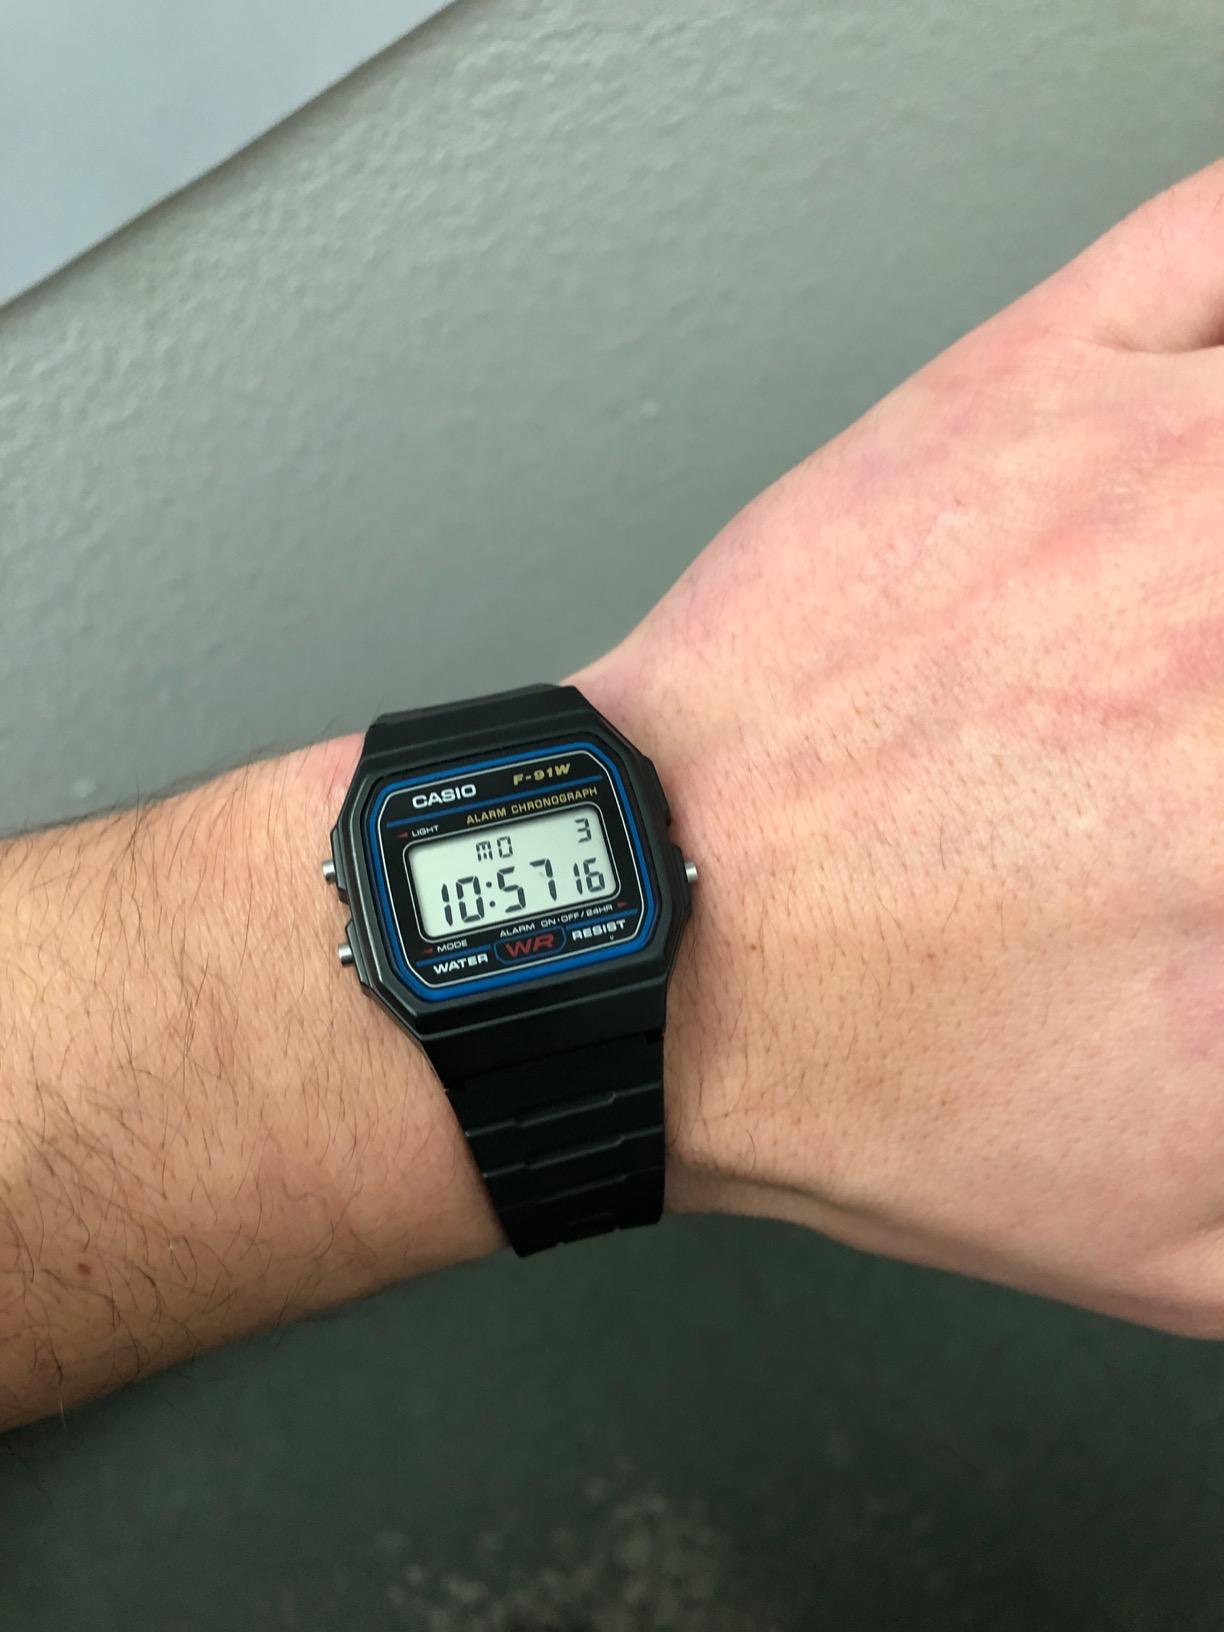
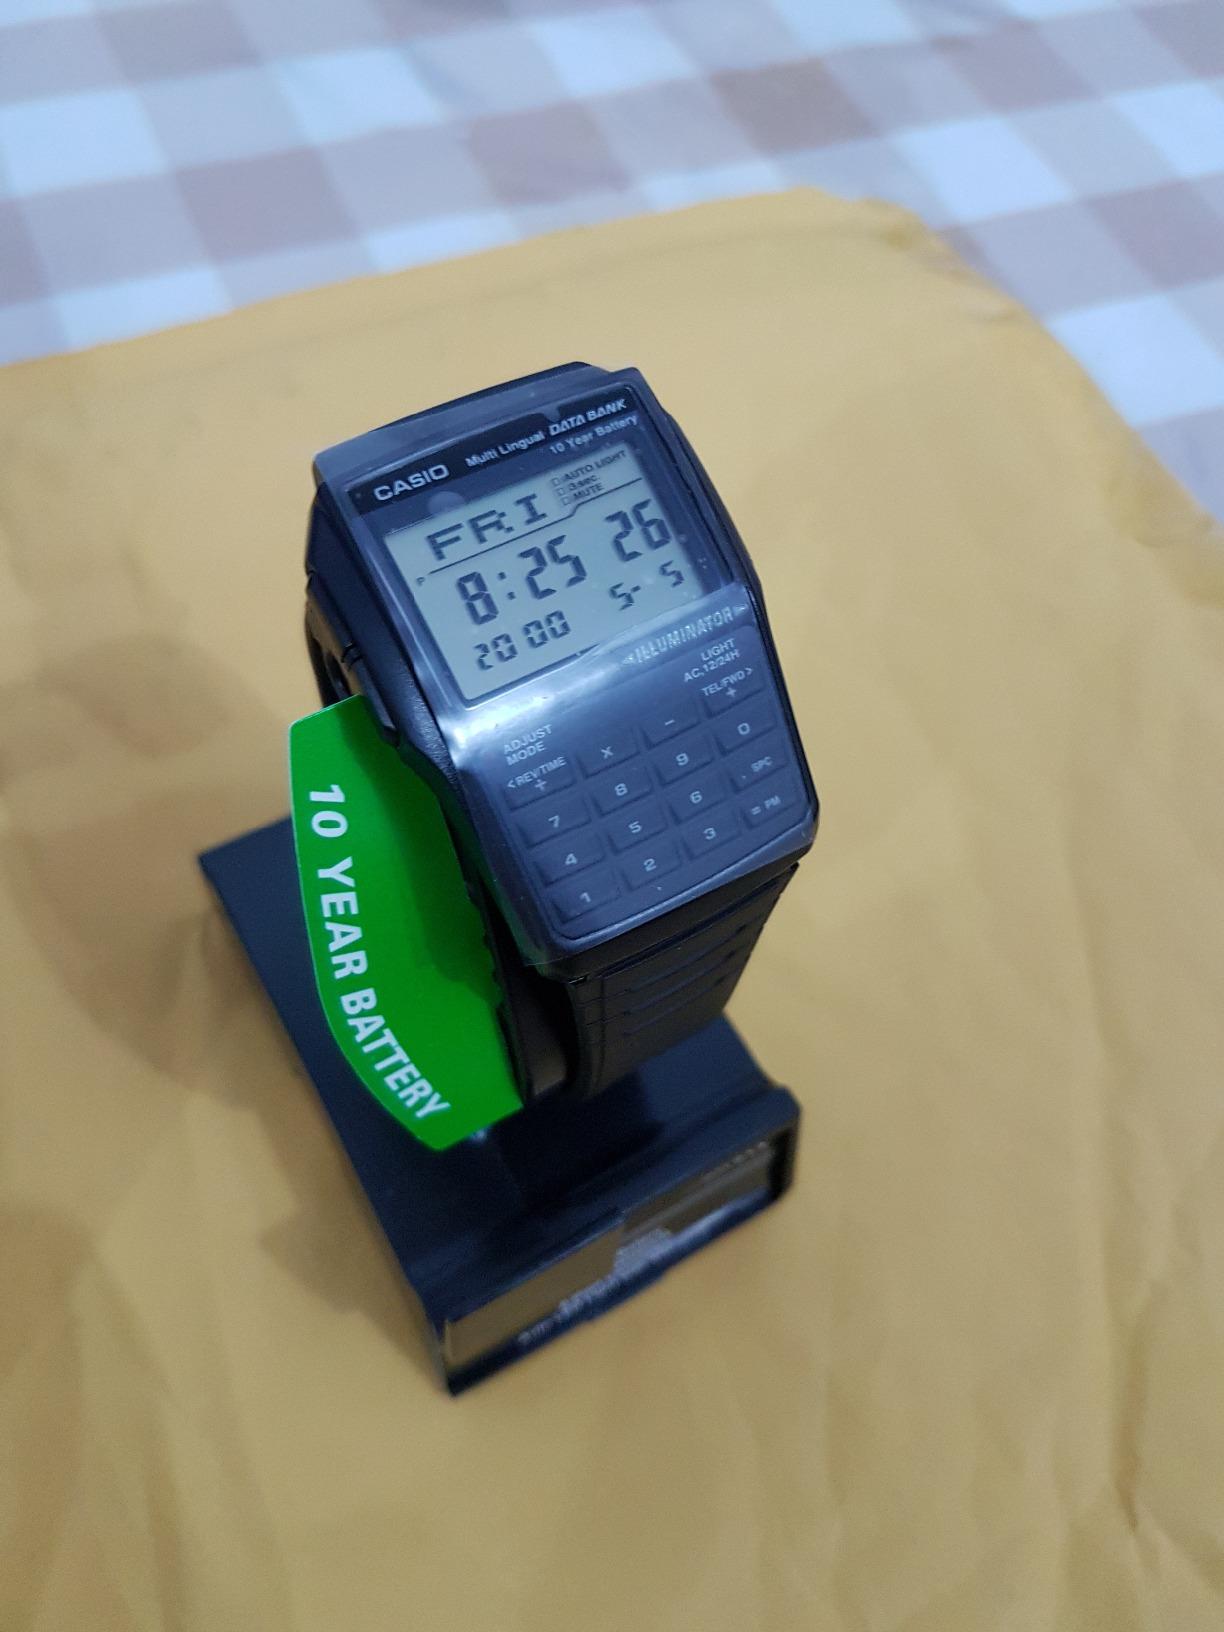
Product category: accessories_watch
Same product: no